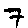
Label: 7